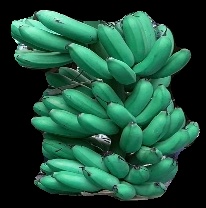
Variety: rasbale
Grade: grade1